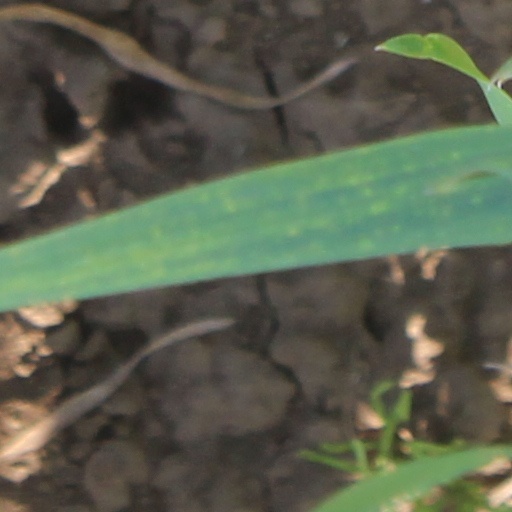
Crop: wheat